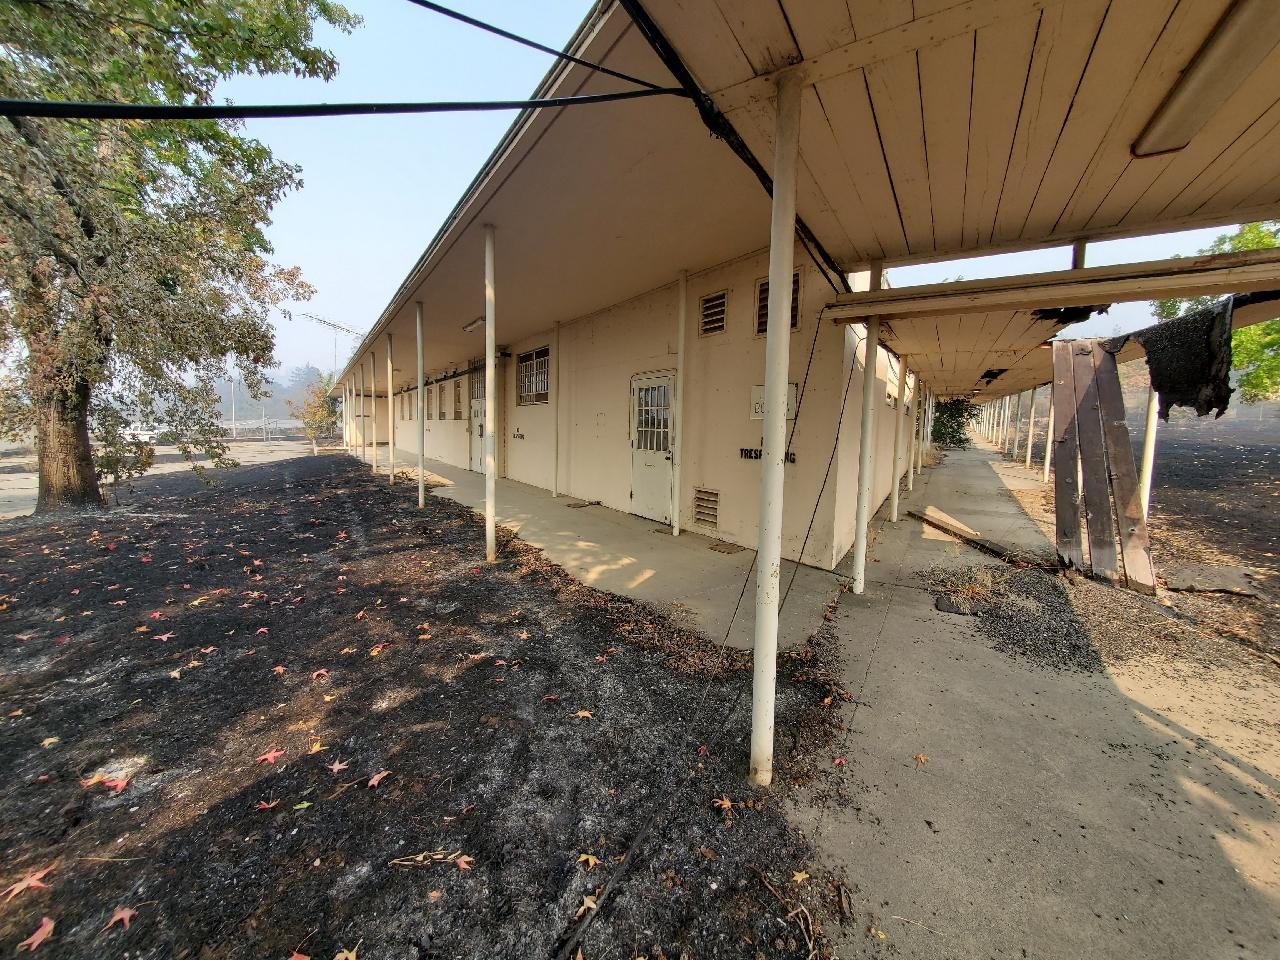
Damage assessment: affected